John Audelay

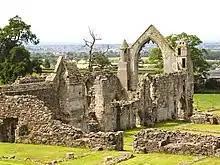
The ruins of Haughmond Abbey.

According to a date noted in MS. Douce 302, by 1426 Audelay was in effective retirement as a chantry priest at Haughmond Abbey. In lines repeated several times throughout the manuscript, Audelay states that he was by that time very old, infirm, deaf, and blind. The manuscript concludes with the following lines of rather rough verse, perhaps composed by the scribe after Audelay's death: